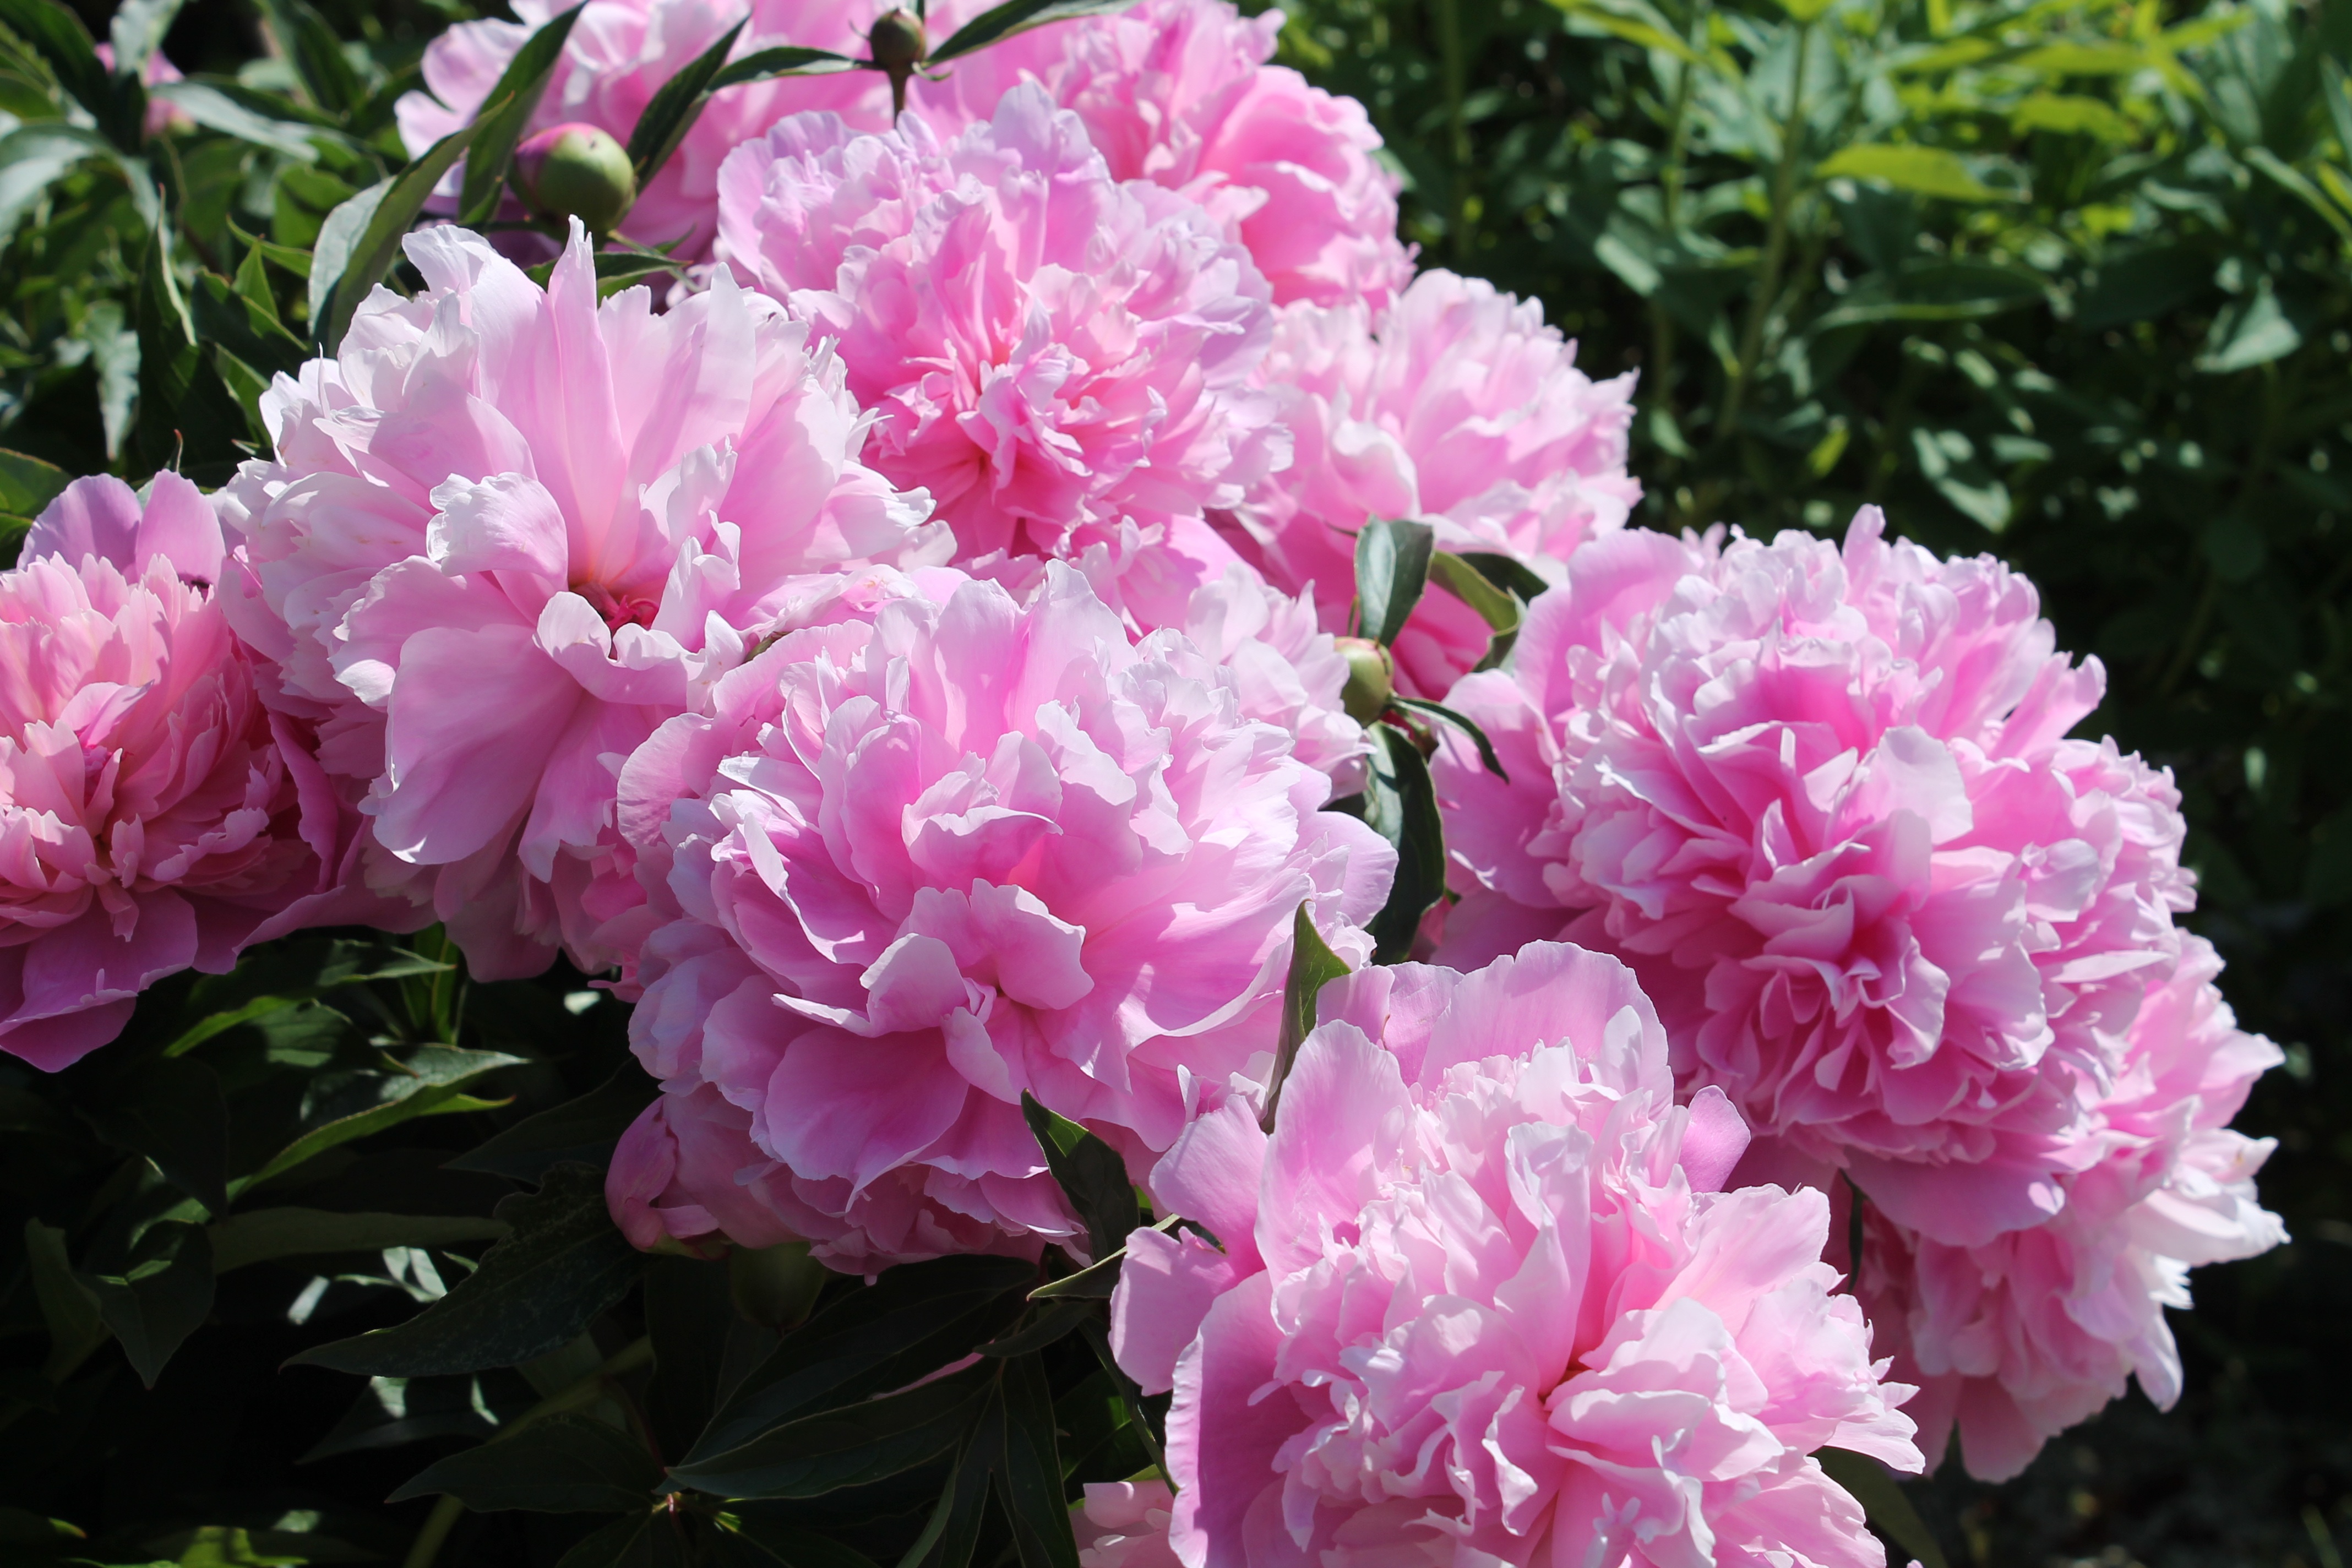
plant, flower, summer, pink, flowers, background, shrub, rhododendron, denmark, peony, have, pink flower, garden plant, flowering plant, peoner, bond rose, woody plant, land plant